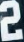
Number: 2